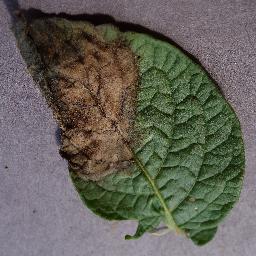
Label: Potato___Late_blight